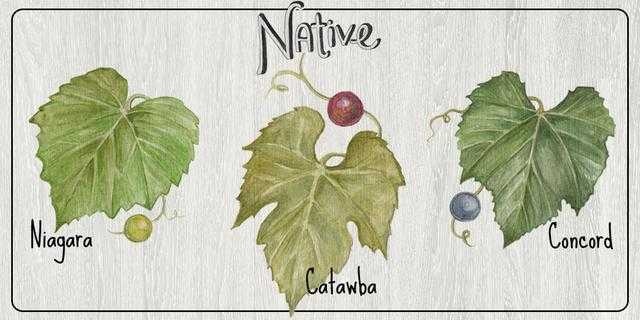
Label: Grapes